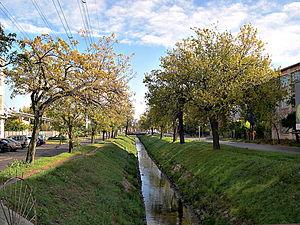
Le Rákos-patak est un ruisseau de Hongrie, affluent du Danube. Il prend sa source près du mont Margita-hegy dans les collines de Gödöllő à proximité de Szada. Il passe par Gödöllő et Pécel, pénètre ensuite dans Budapest au niveau du quartier de Rákoscsaba puis coule dans la plaine de Rákos jusqu'au Danube.